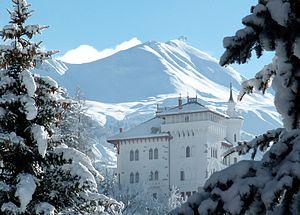
Le château des Magnans est un château situé dans la commune de Jausiers, dans les Alpes-de-Haute-Provence, France.